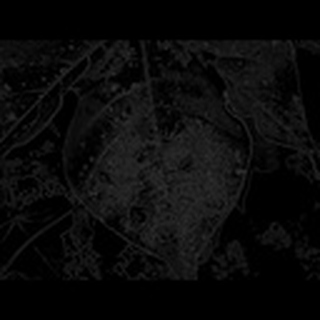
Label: cotton_target_spot